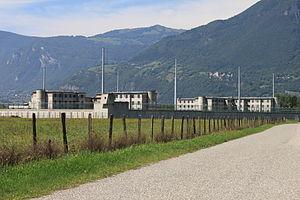
Centre pénitentiaire d'Aiton
Aiton est une commune française située dans le département de la Savoie, en région Auvergne-Rhône-Alpes.